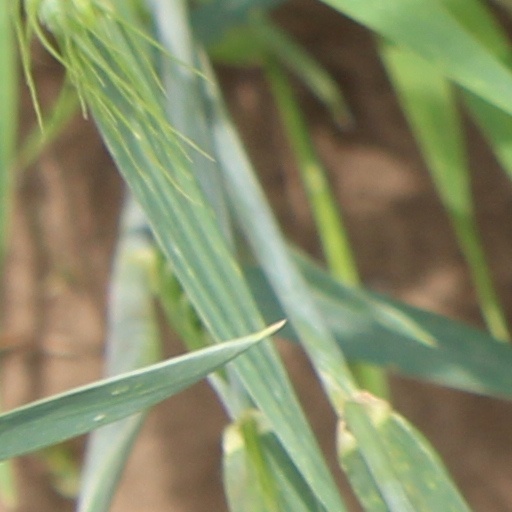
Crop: wheat